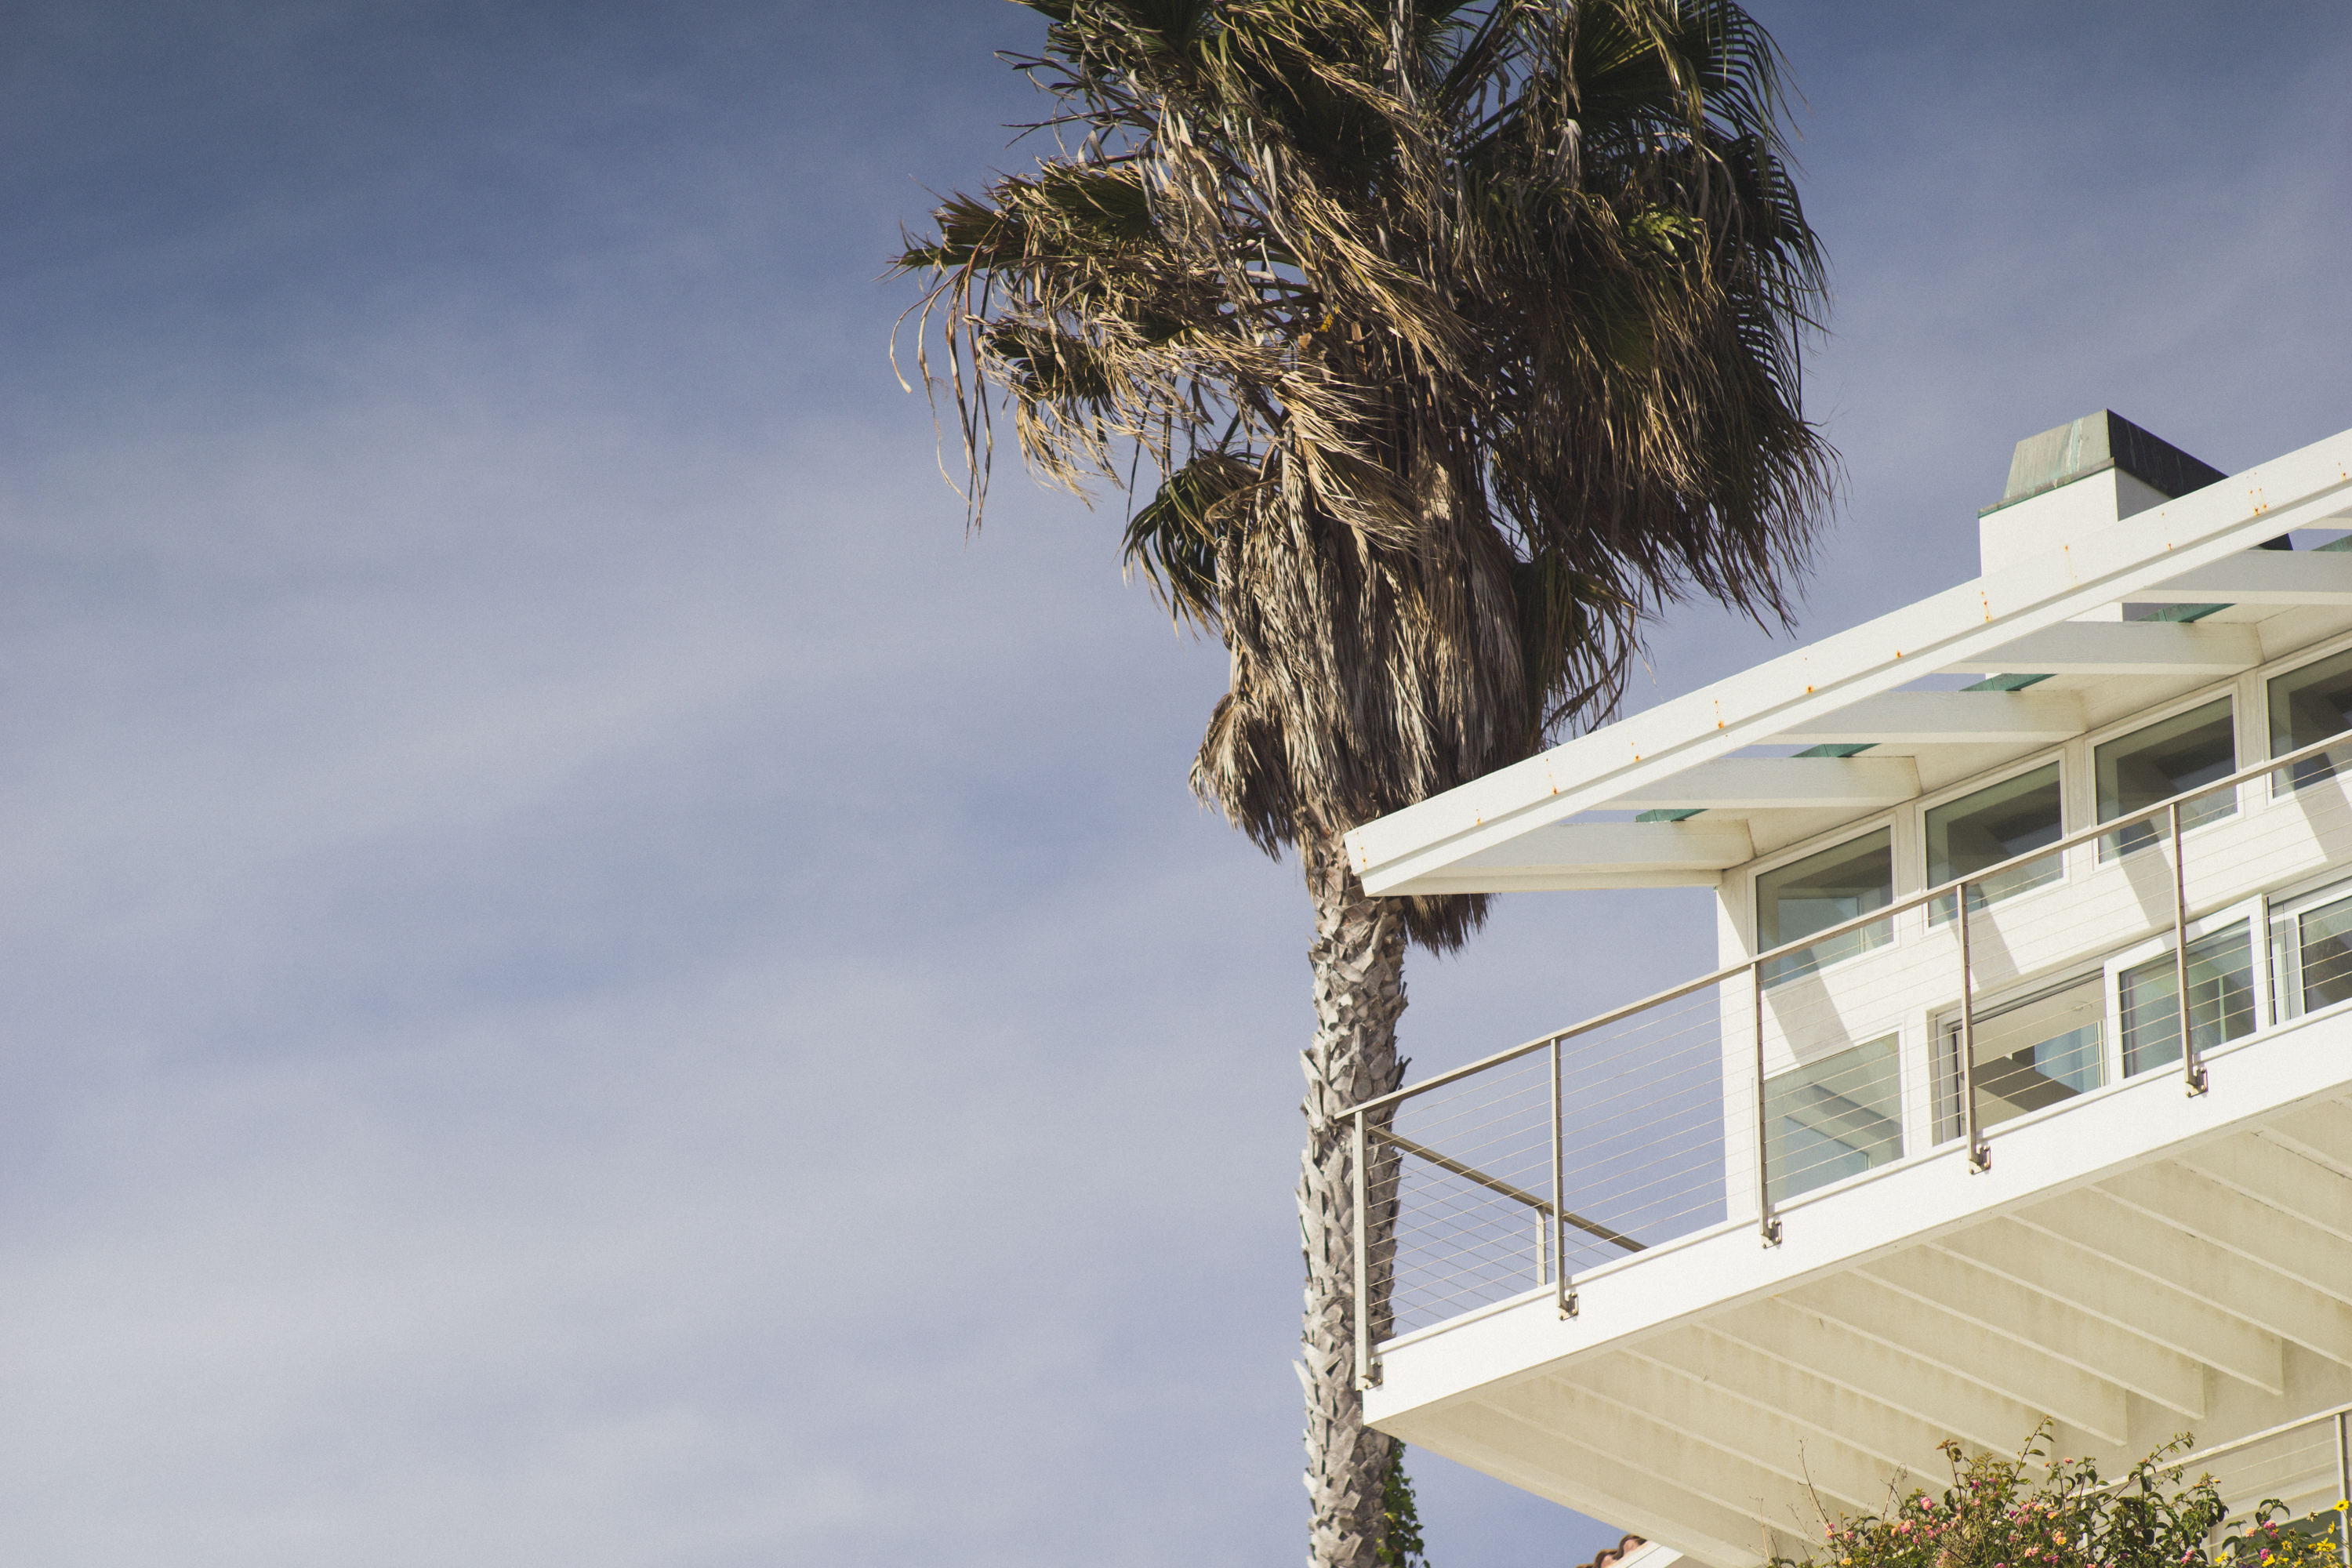
sky, house, palm tree, wind, roof, building, balcony, tower, facade, beach house, white house, clear sky, windows, withered, handrails, residential area